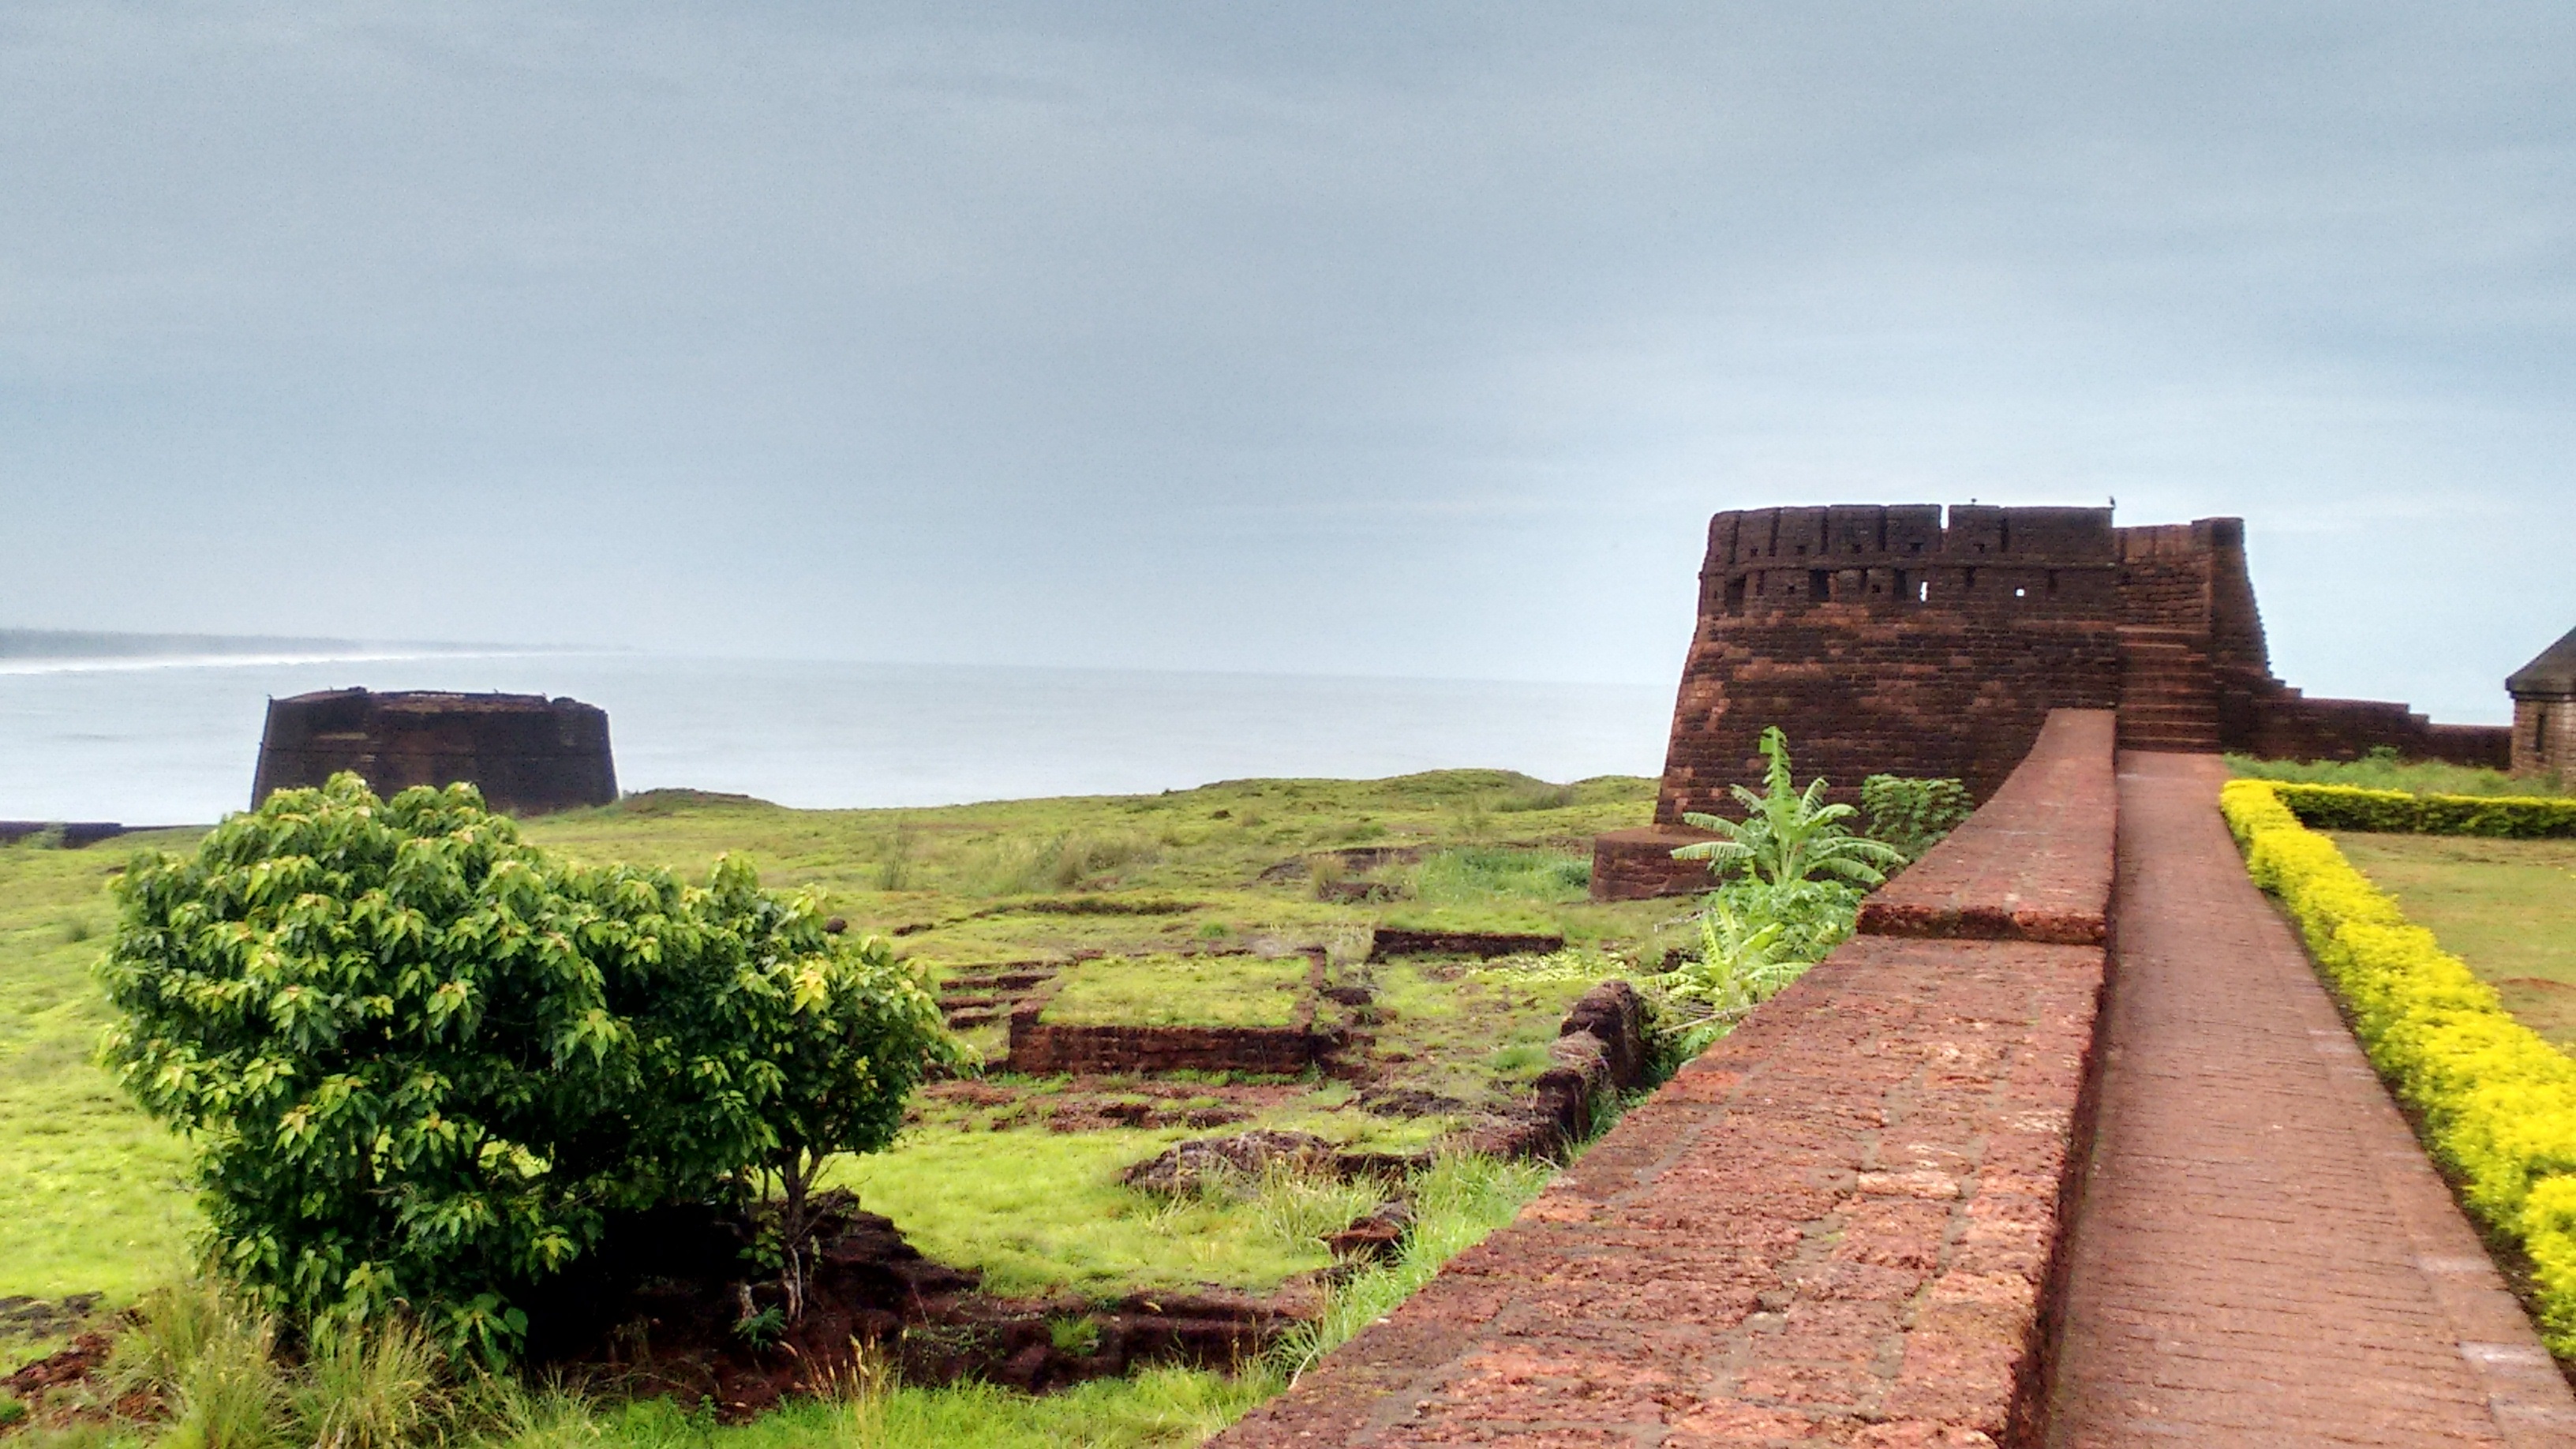
hill, building, castle, fortification, tourism, terrain, ruins, rural area, archaeological site, kerala, ancient history, india travels, bekal fort